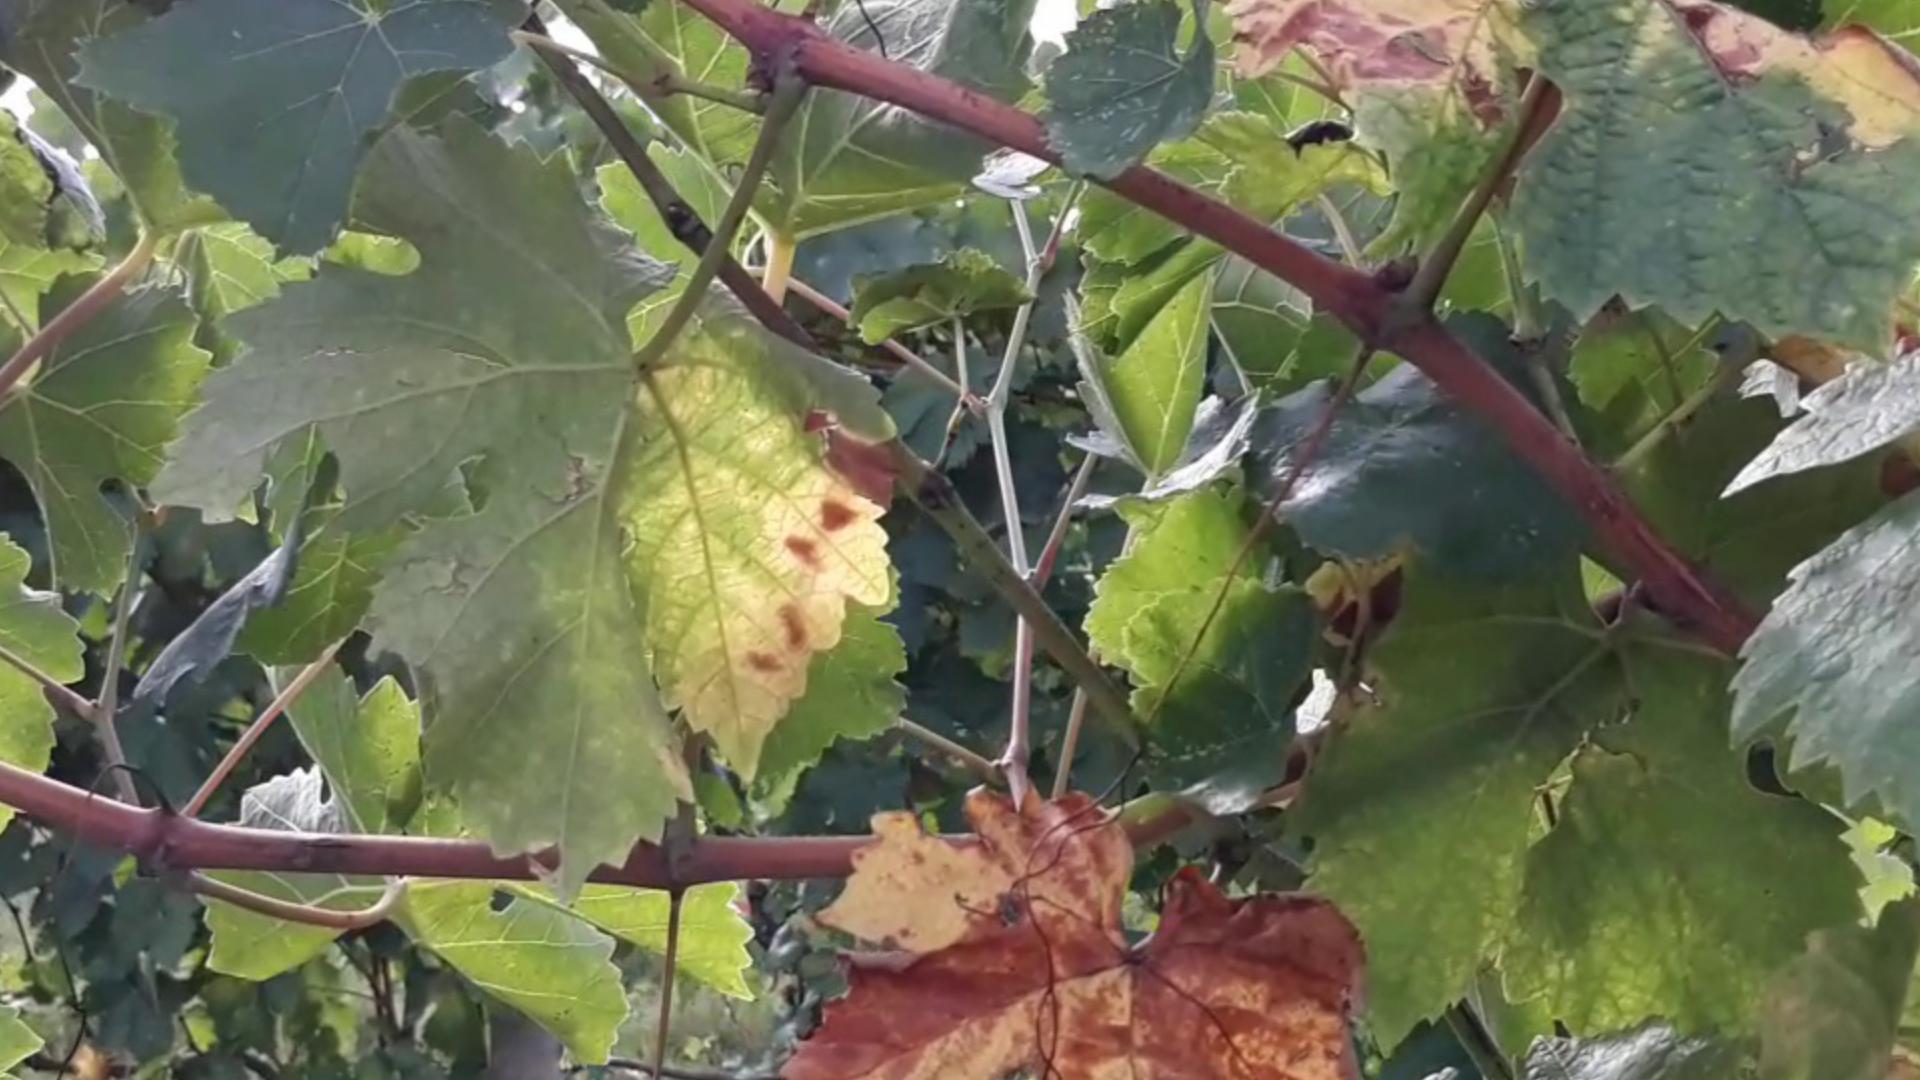
Label: esca